Buick Invicta

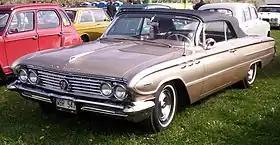
1961 Invicta convertible

The Buick Invicta is a full-size automobile produced by Buick from 1959 to 1963. The Invicta was a continuation of the mid-range Buick Century that mated the standard size Buick LeSabre (pre-1959, Buick Special) body with Buick's larger 401 cubic inch Fireball V8 engine. The Invicta continued to be the intermediate hardtop coupe, hardtop sedan, convertible and station wagon, labeled as the Buick Invicta Estate, until it was replaced by the Buick Wildcat as a coupe or sedan, while the station wagon was replaced by the Buick Sport Wagon in 1965.